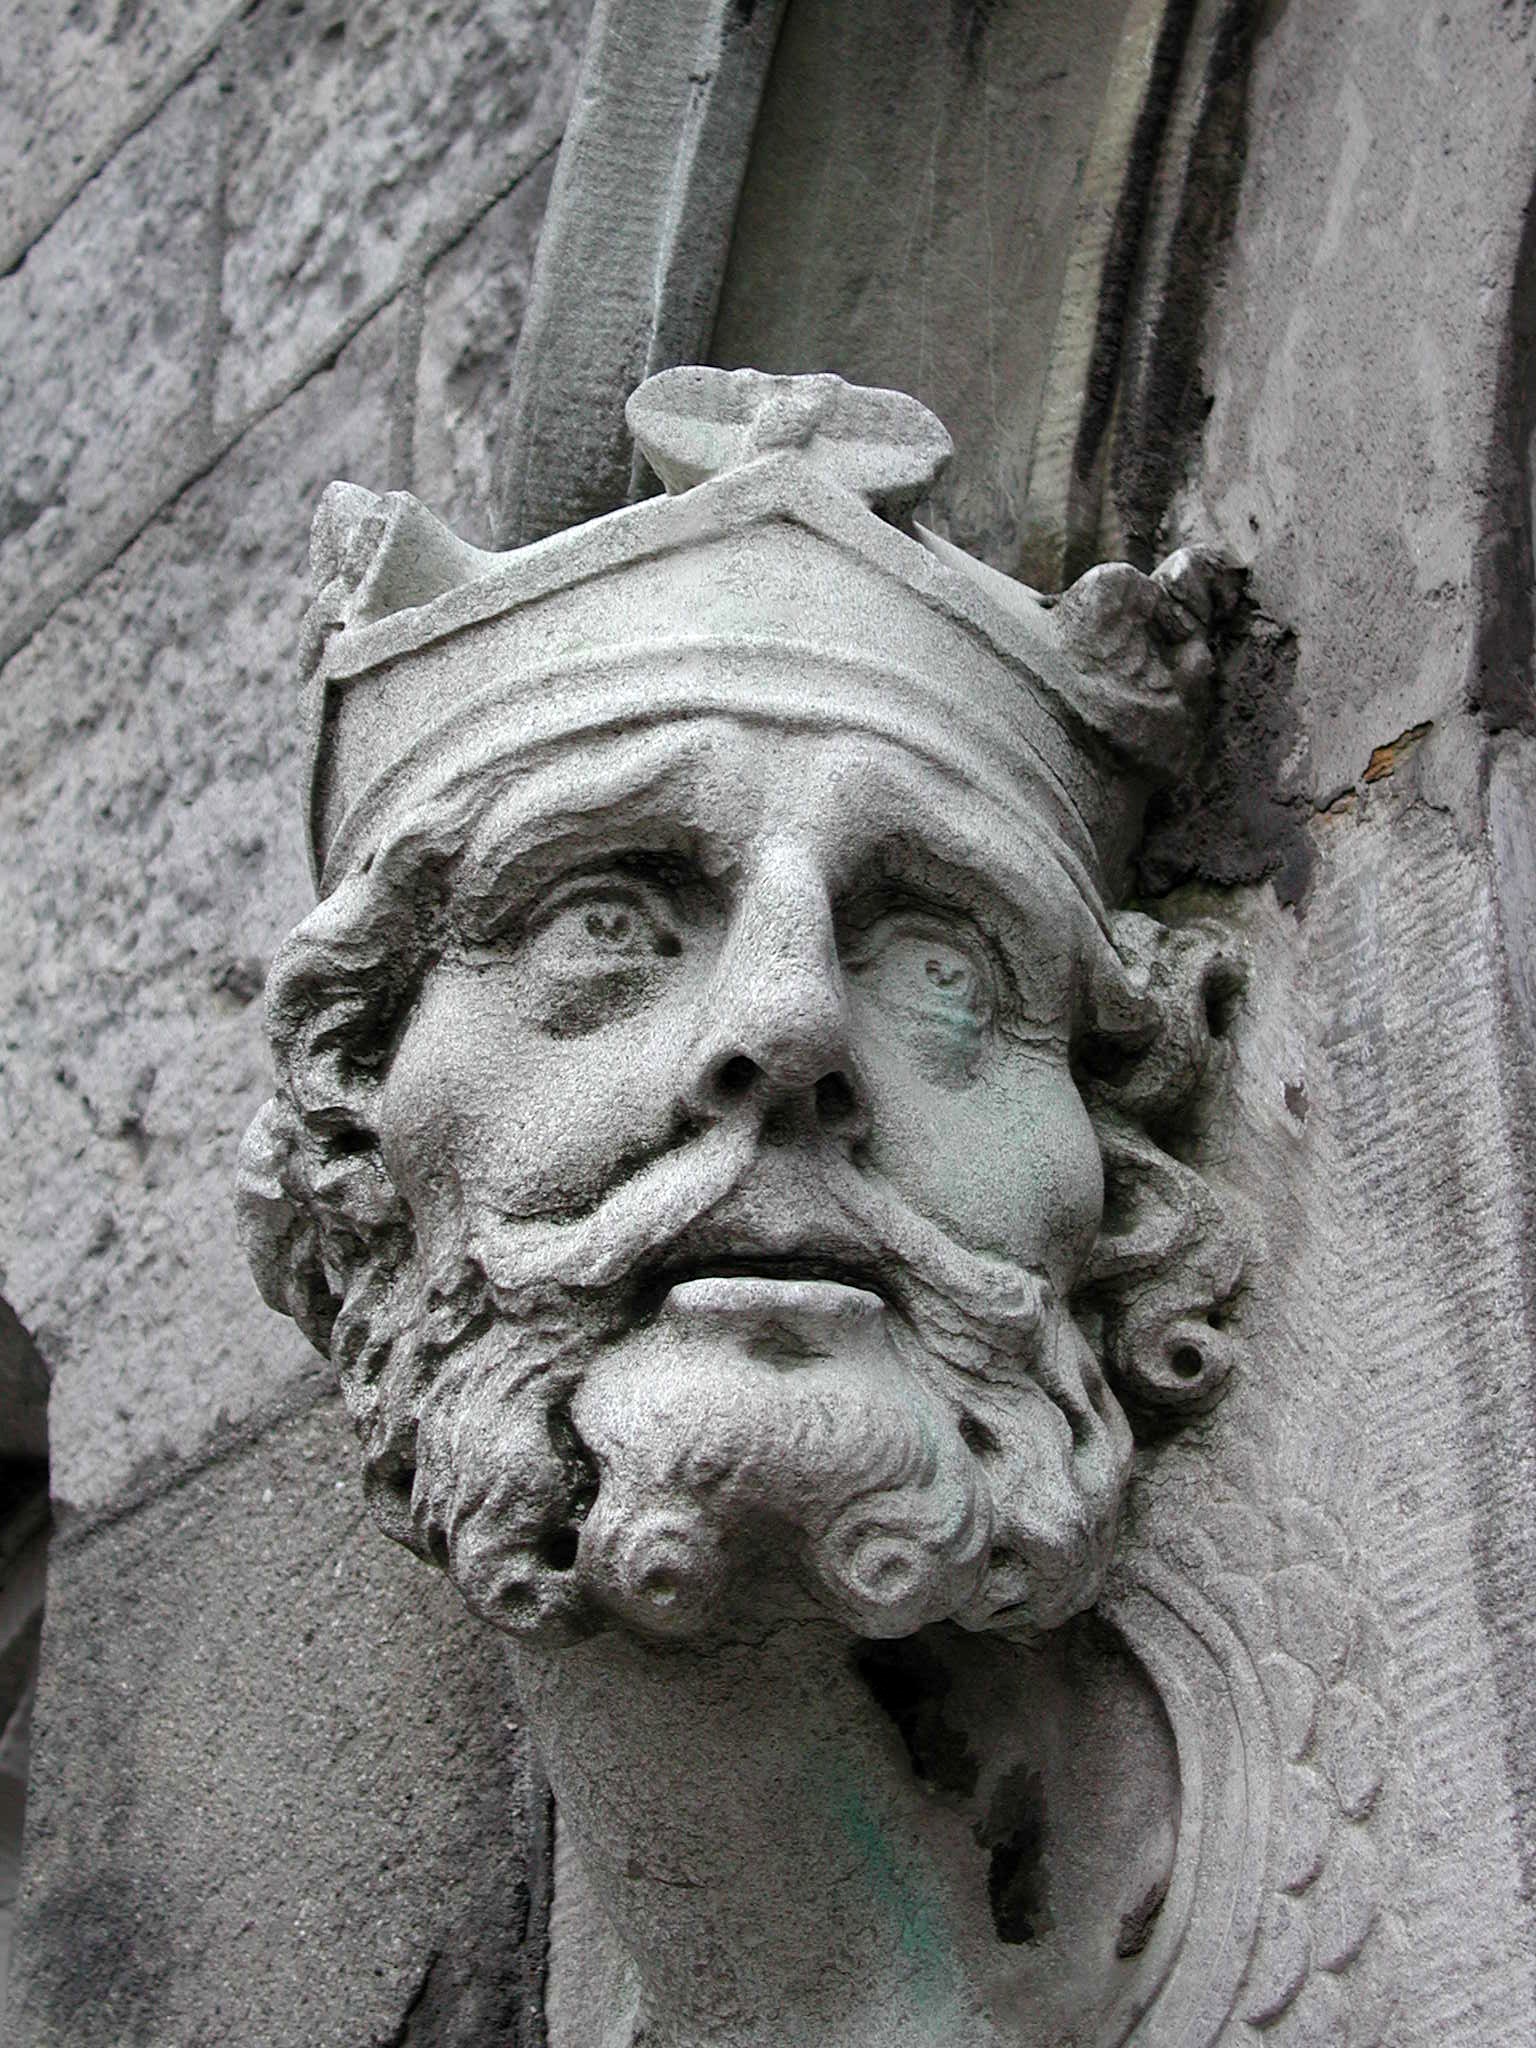
architecture, building, monument, statue, church, cathedral, historic, beard, gothic, gargoyle, sculpture, medieval, art, temple, head, history, european, carving, relief, stone carving, ancient history